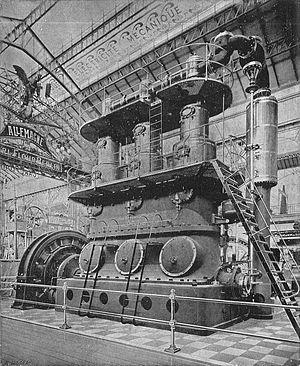
Arcanum : Engrenages et Sortilèges est un jeu vidéo de rôle développé par Troika Games et édité en août 2001 sur PC par Sierra Entertainment.